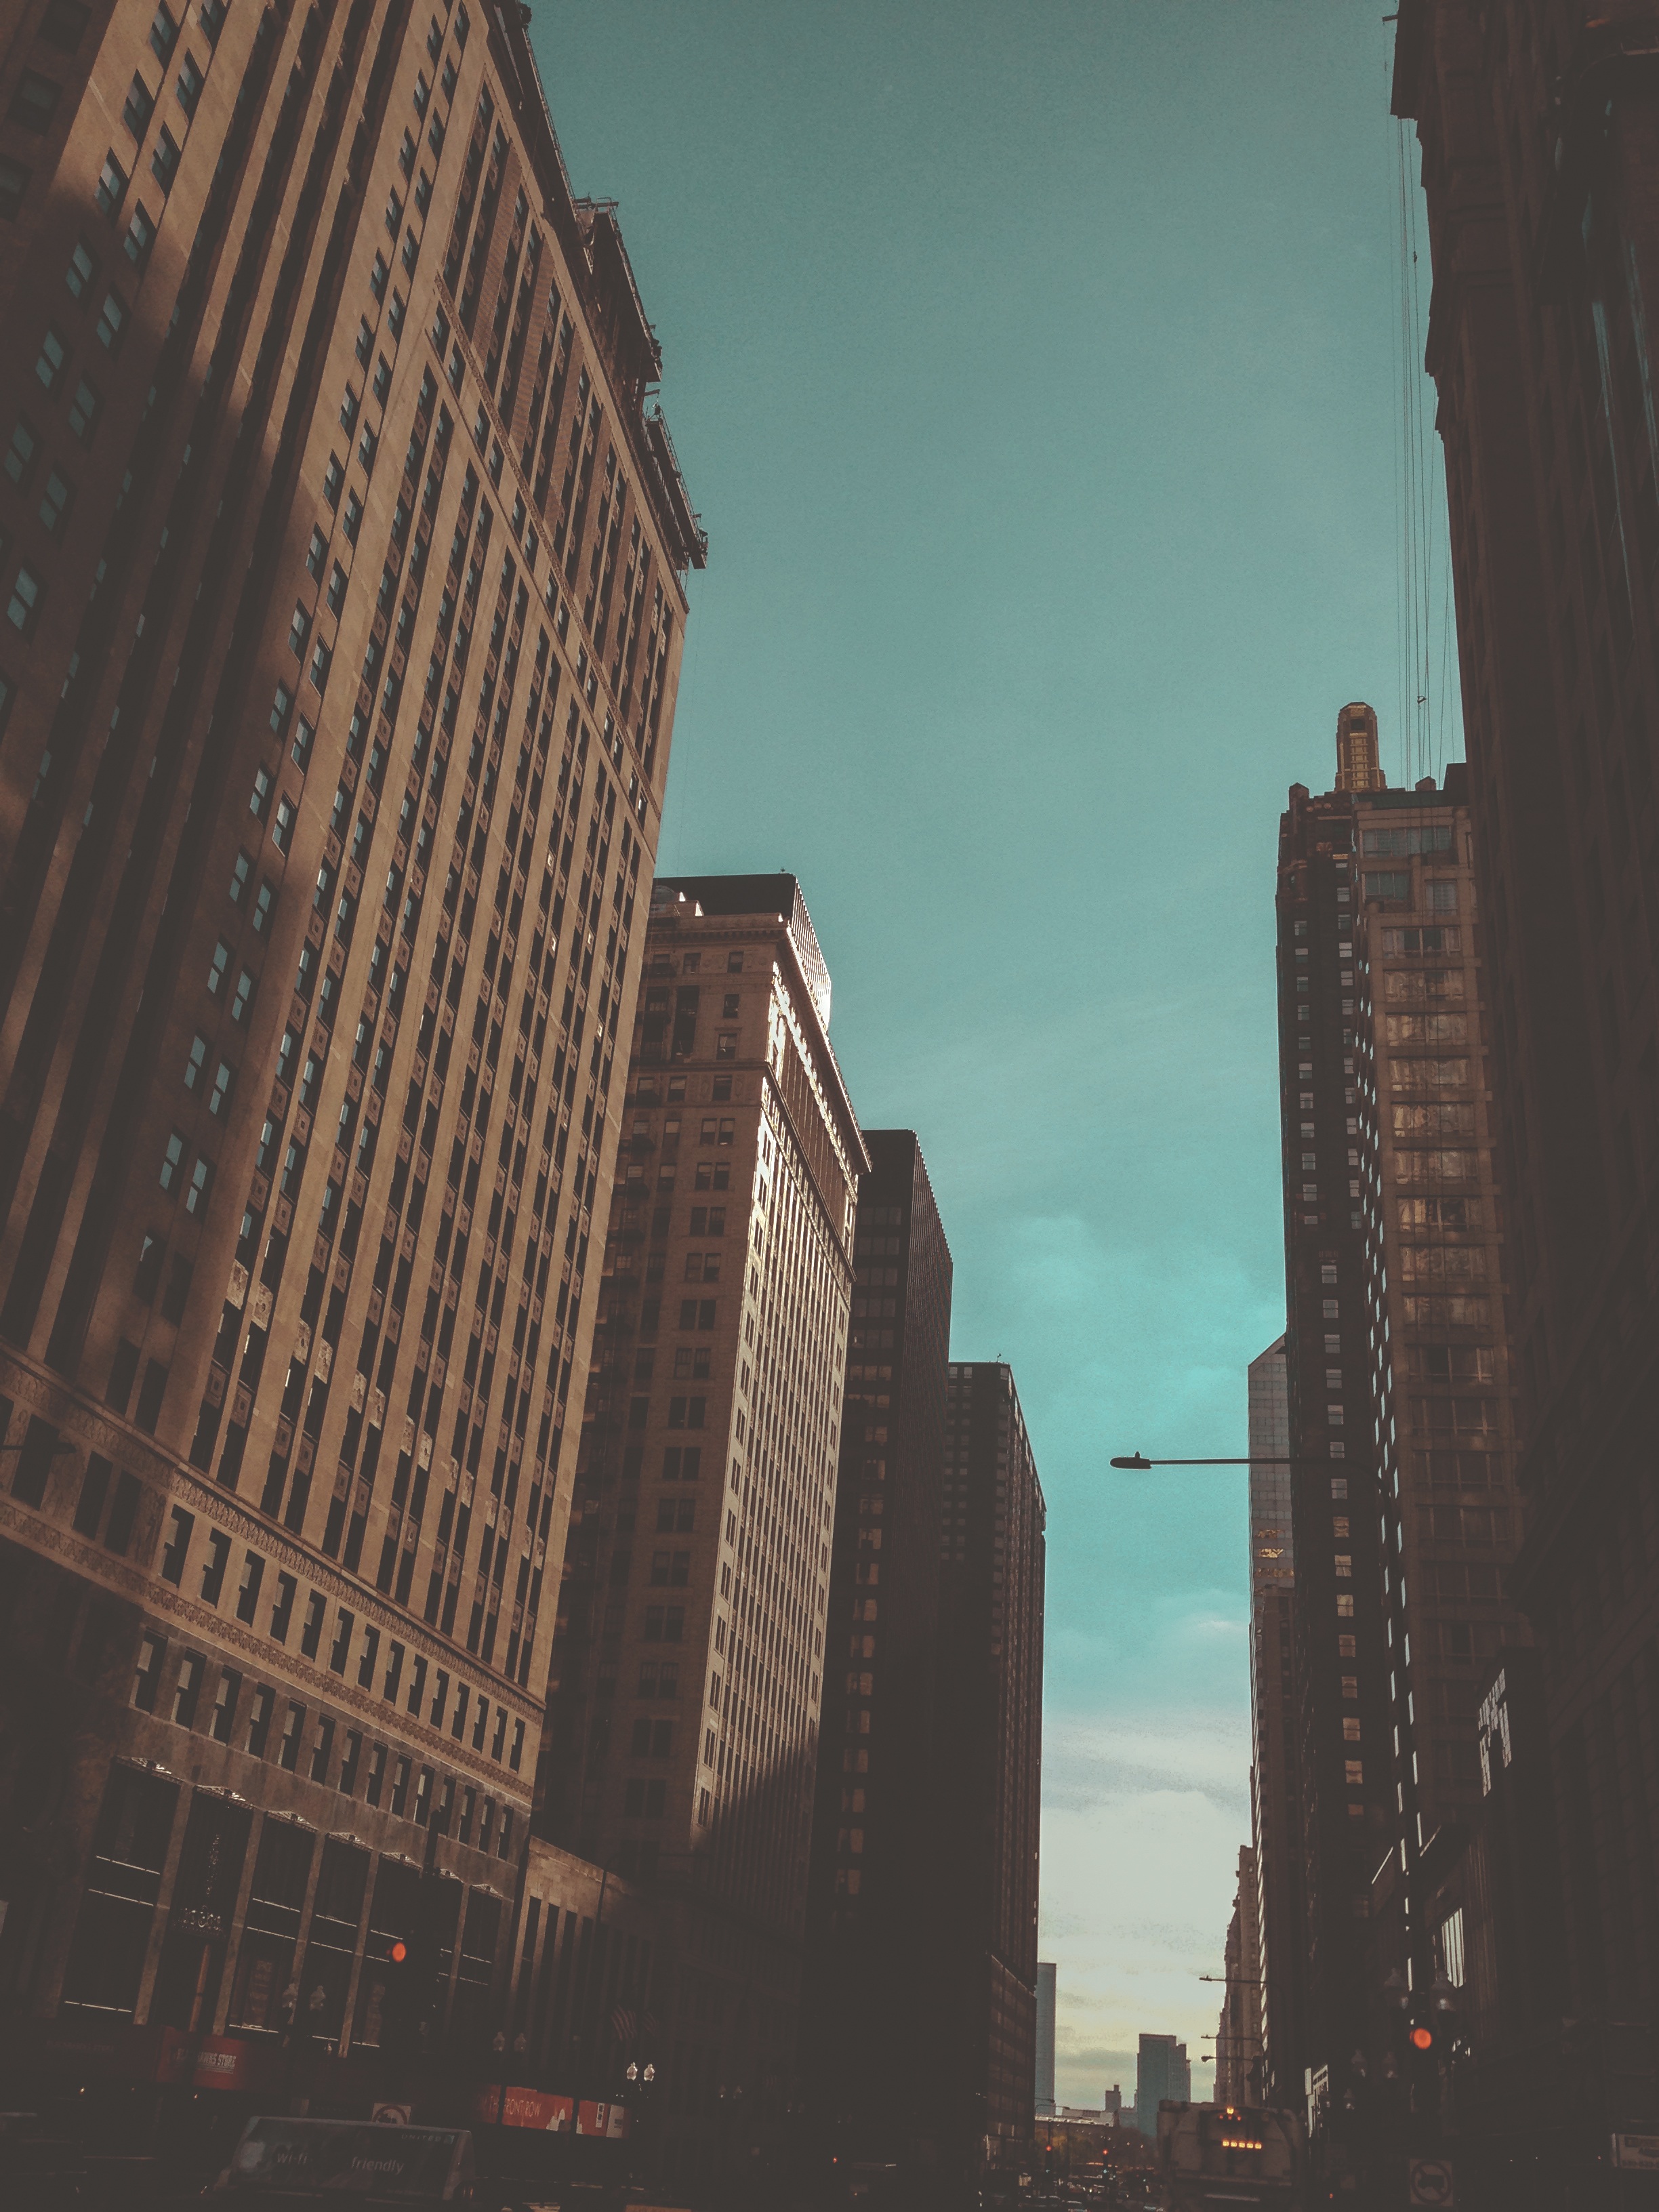
architecture, sky, road, skyline, street, morning, city, skyscraper, urban, cityscape, downtown, evening, tower block, buildings, shape, metropolis, high rises, urban area, atmospheric phenomenon, human settlement